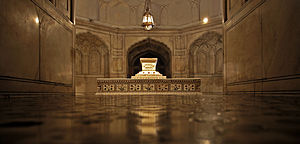
Jahangir
Jahangirs Grav.
Jahangir var indisk stormogul i perioden 1605-1627.